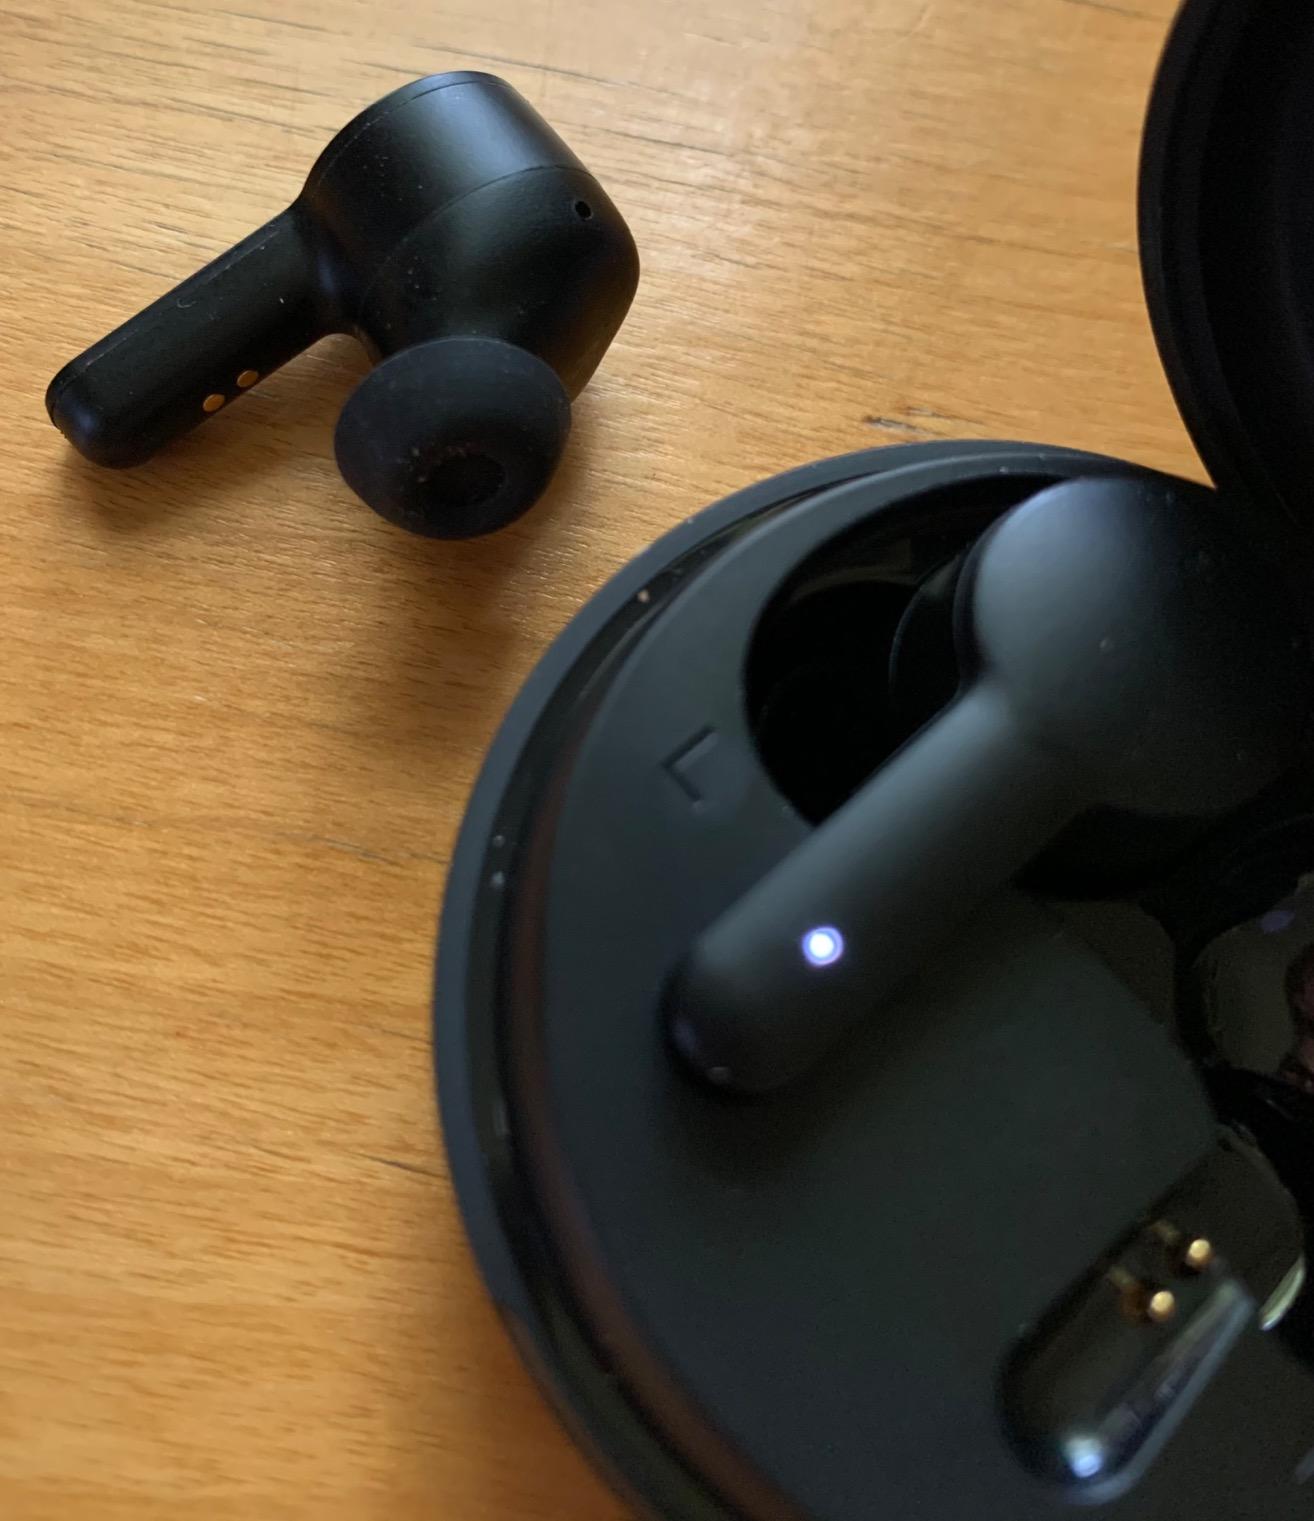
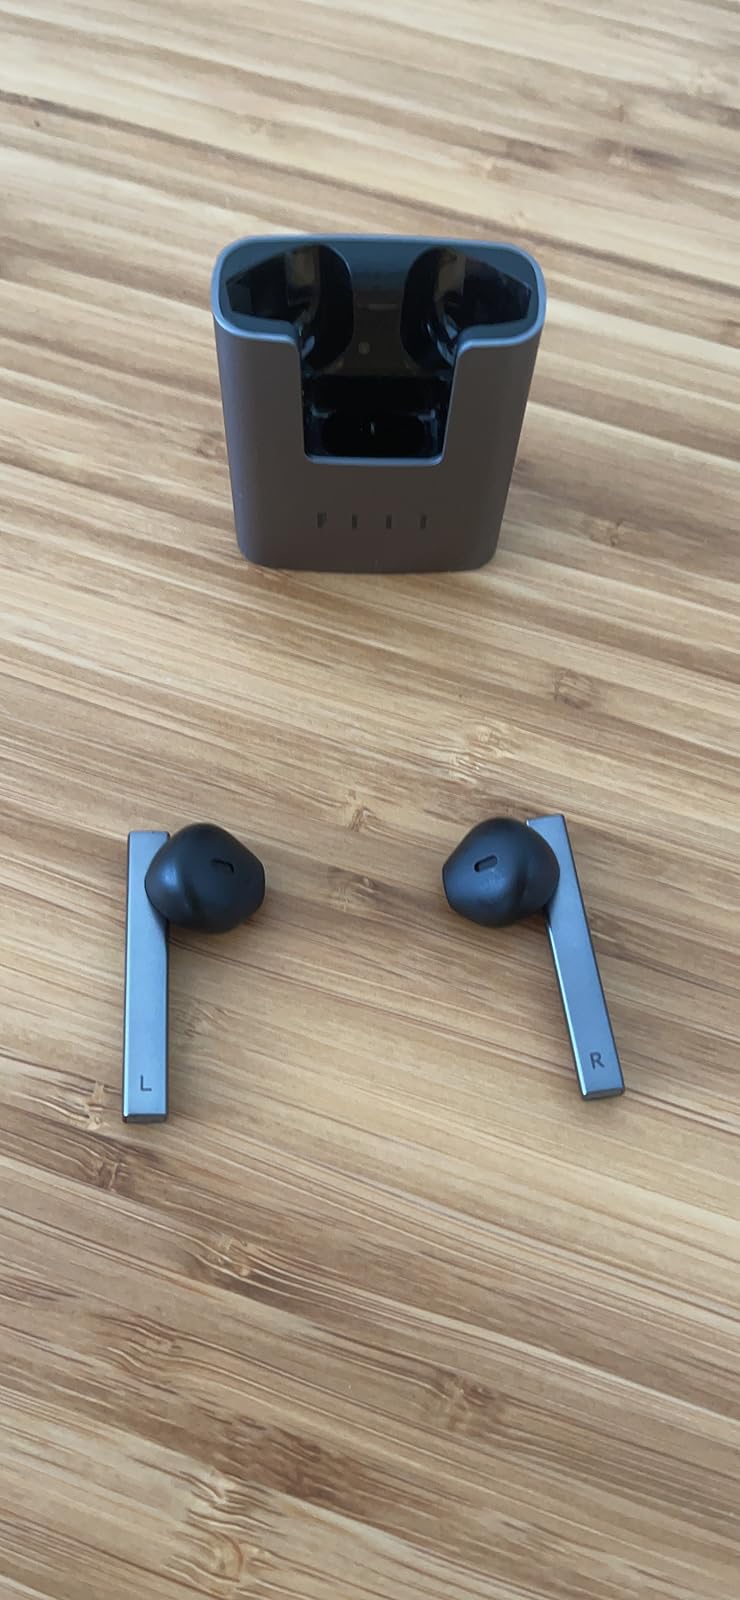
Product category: earbuds
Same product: no